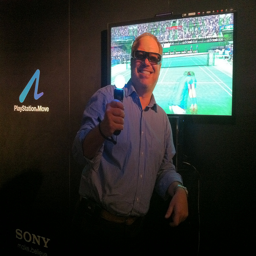
Smiling man playing with his large screen Play Station.
A middle aged man enjoying playing his video games
A man posing with a Playstation Move controller.
A man holding a game controller for a play station video game system.
A man showing off the PlayStation Move controller.